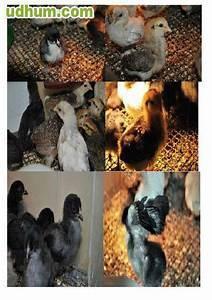
chicken